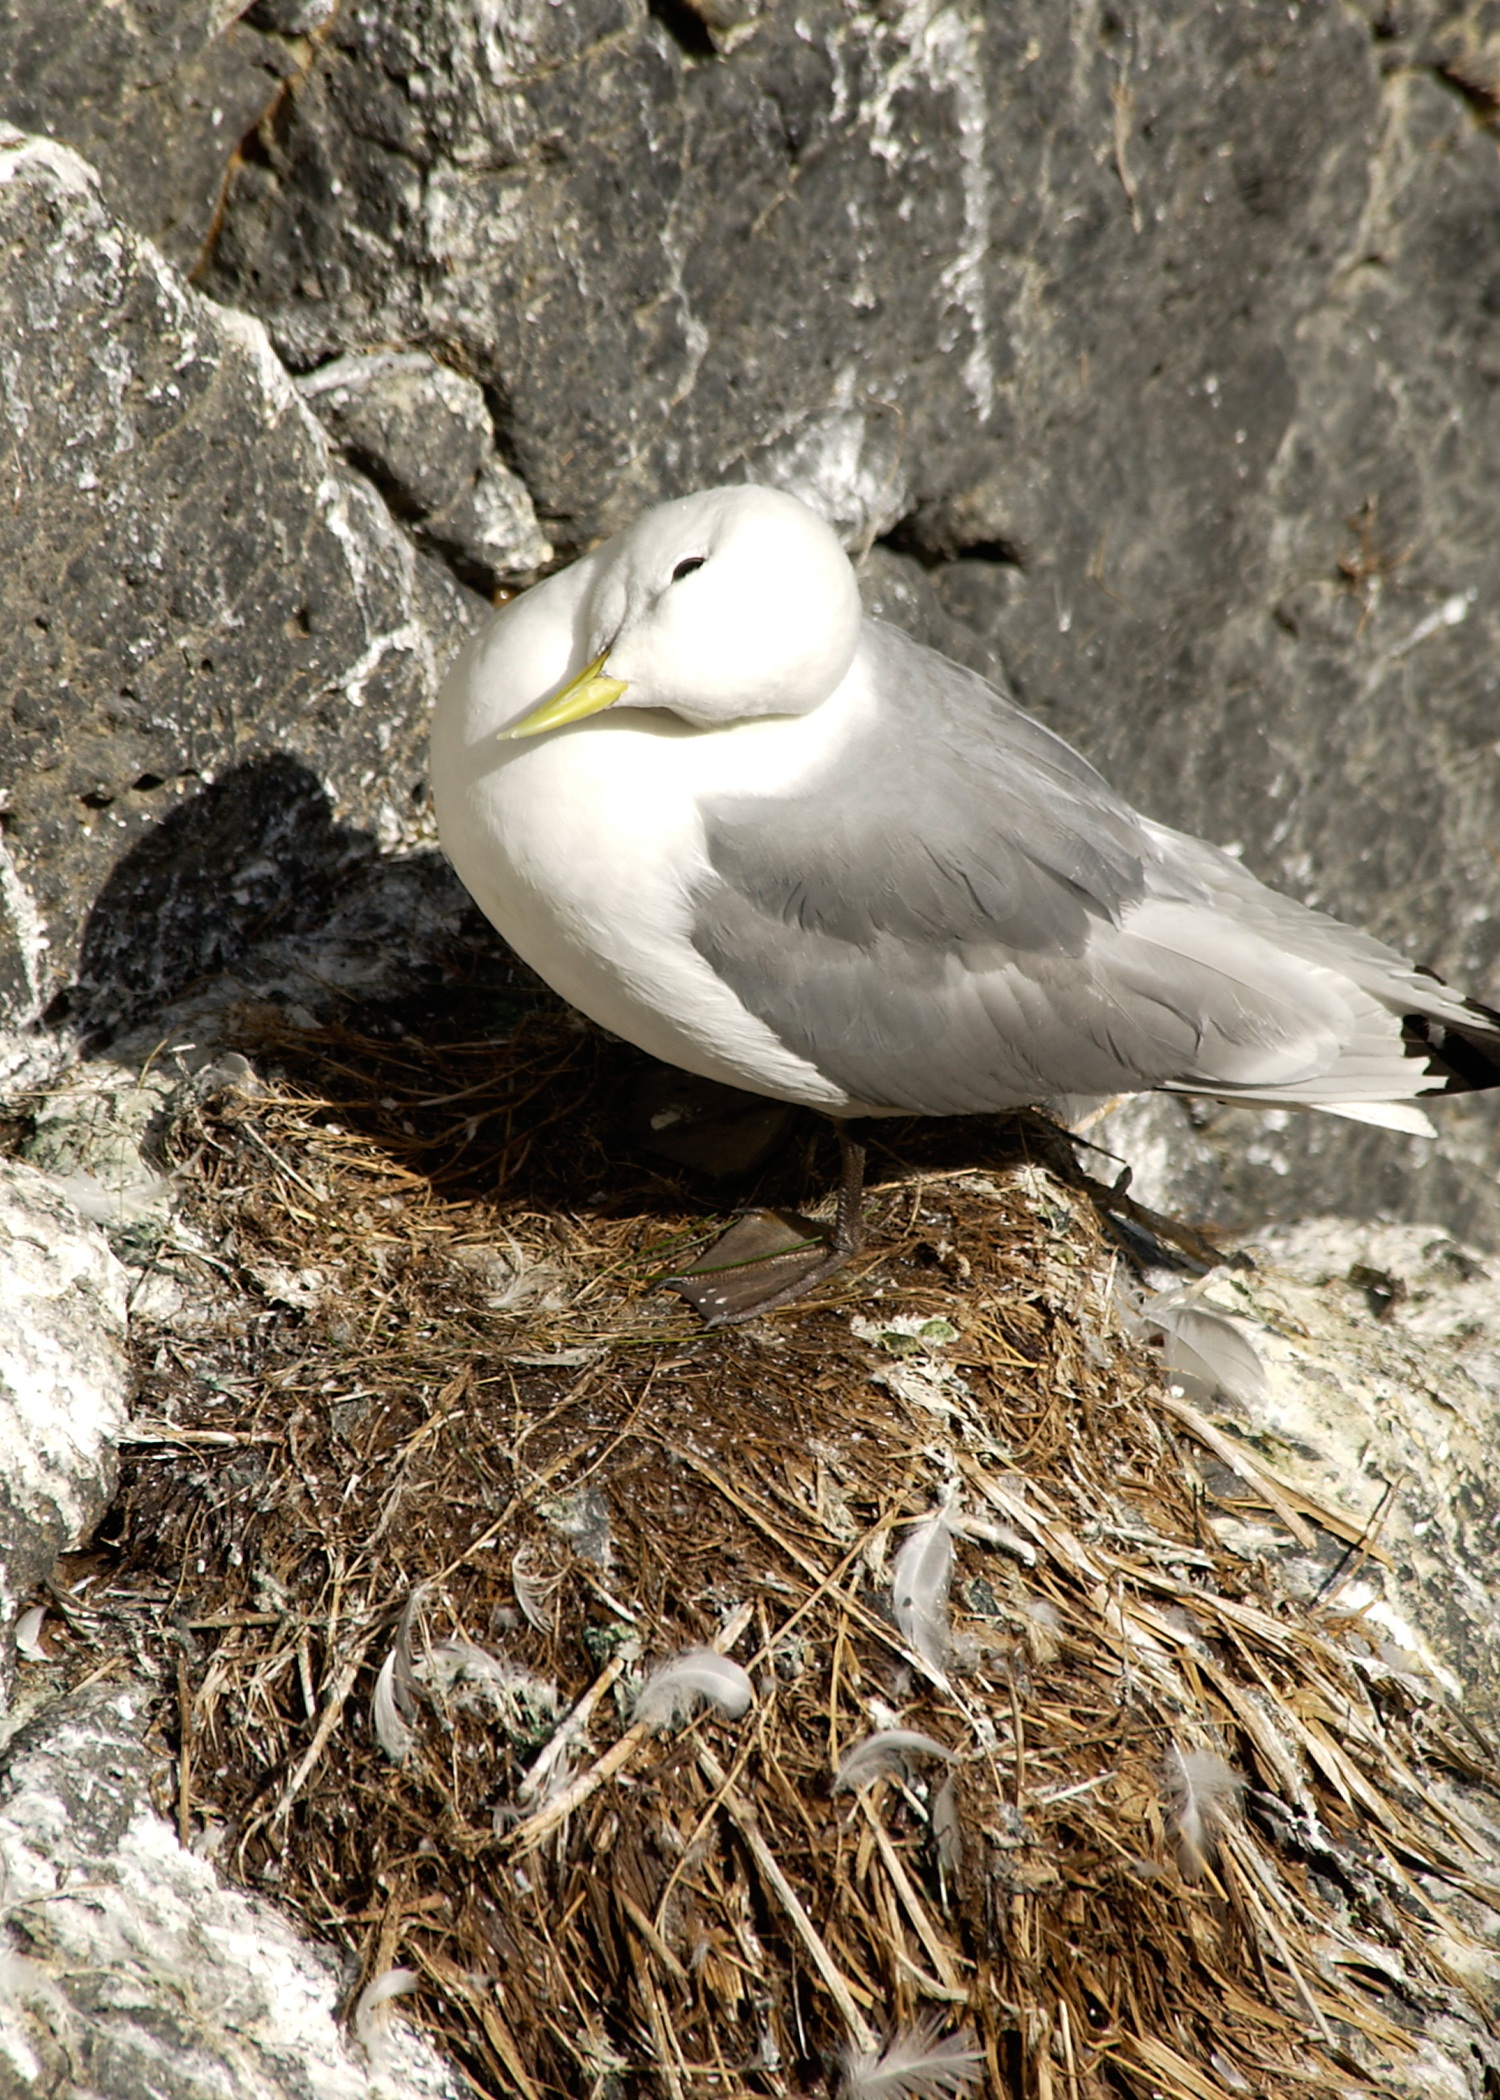
sea, bird, seabird, seagull, wildlife, beak, fauna, puffin, vertebrate, nest, charadriiformes, perching bird, suliformes